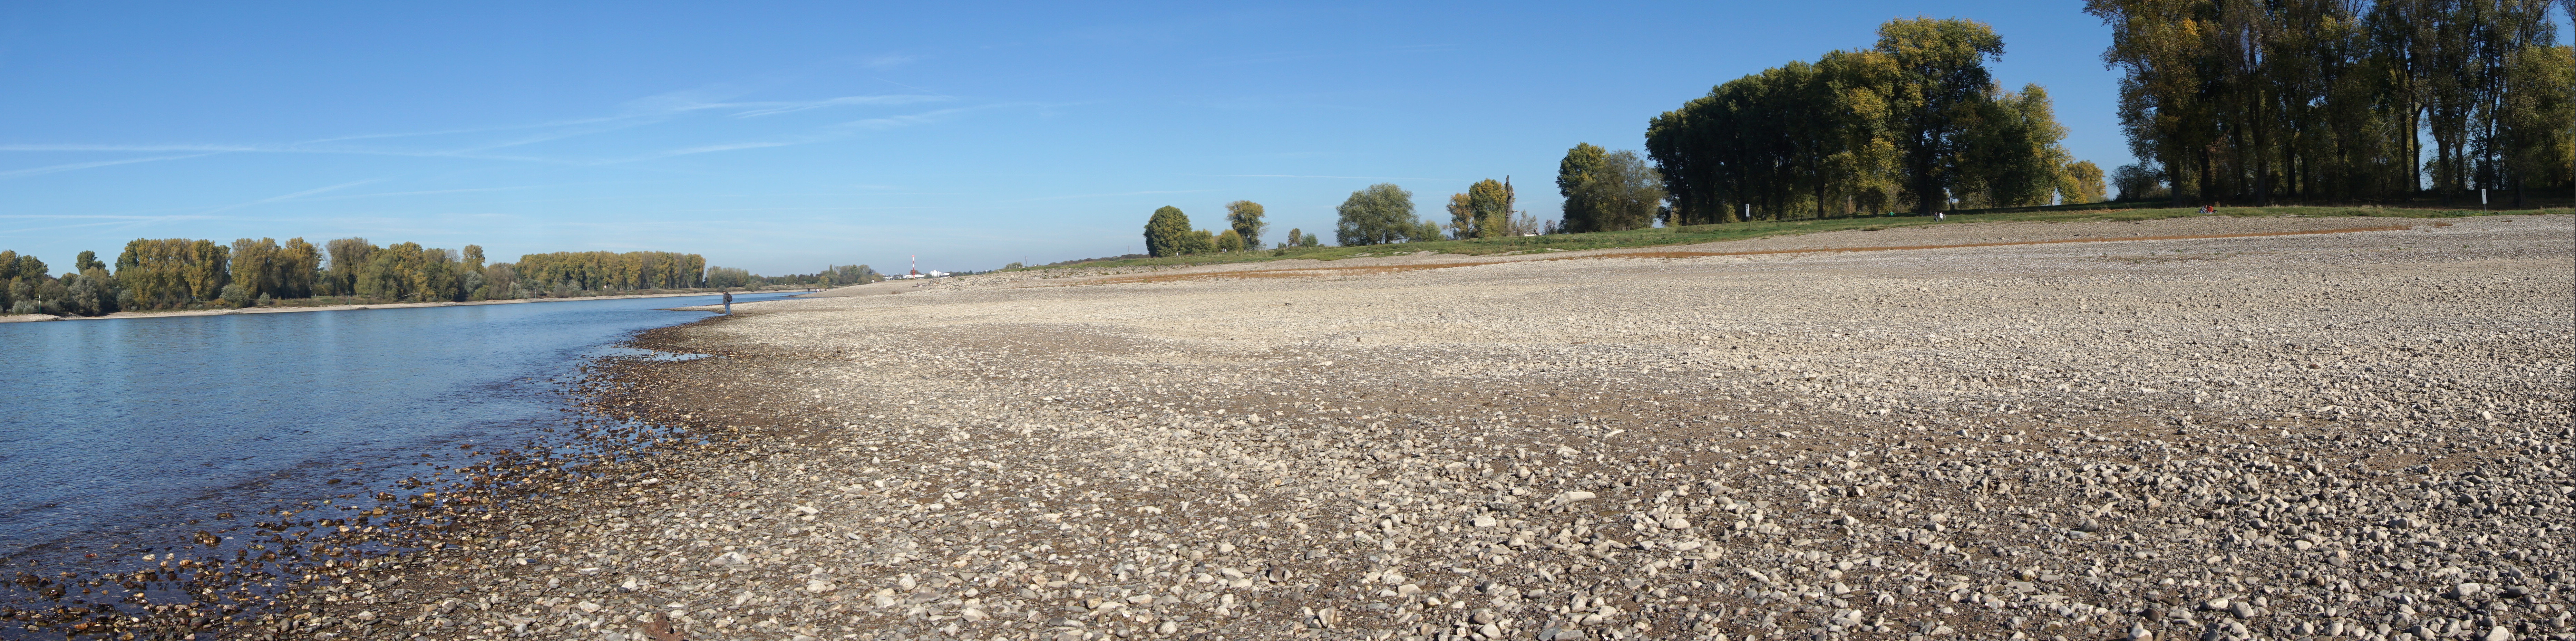
rhine, river, summer, drought, low tide, water, gravel bank, sky, road, path, shore, tree, grass family, field, water resources, wetland, lake, bank, reservoir, road surface, grass, landscape, floodplain